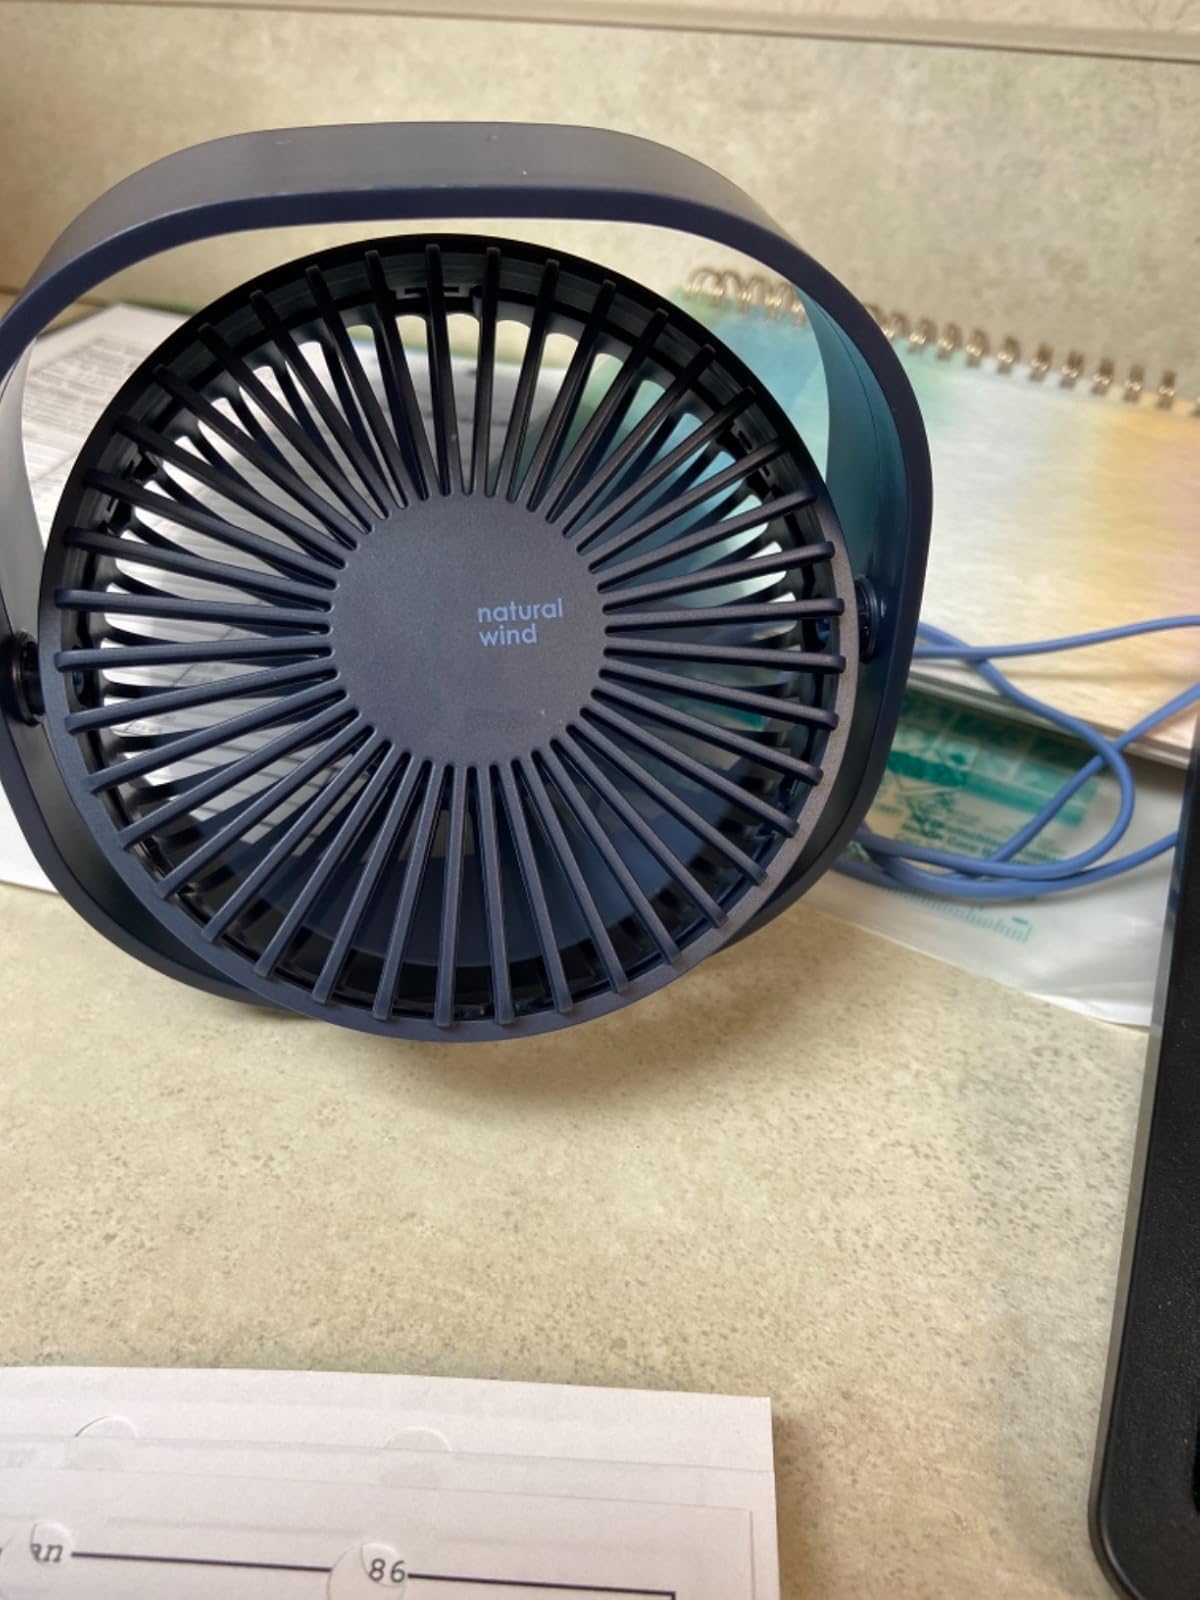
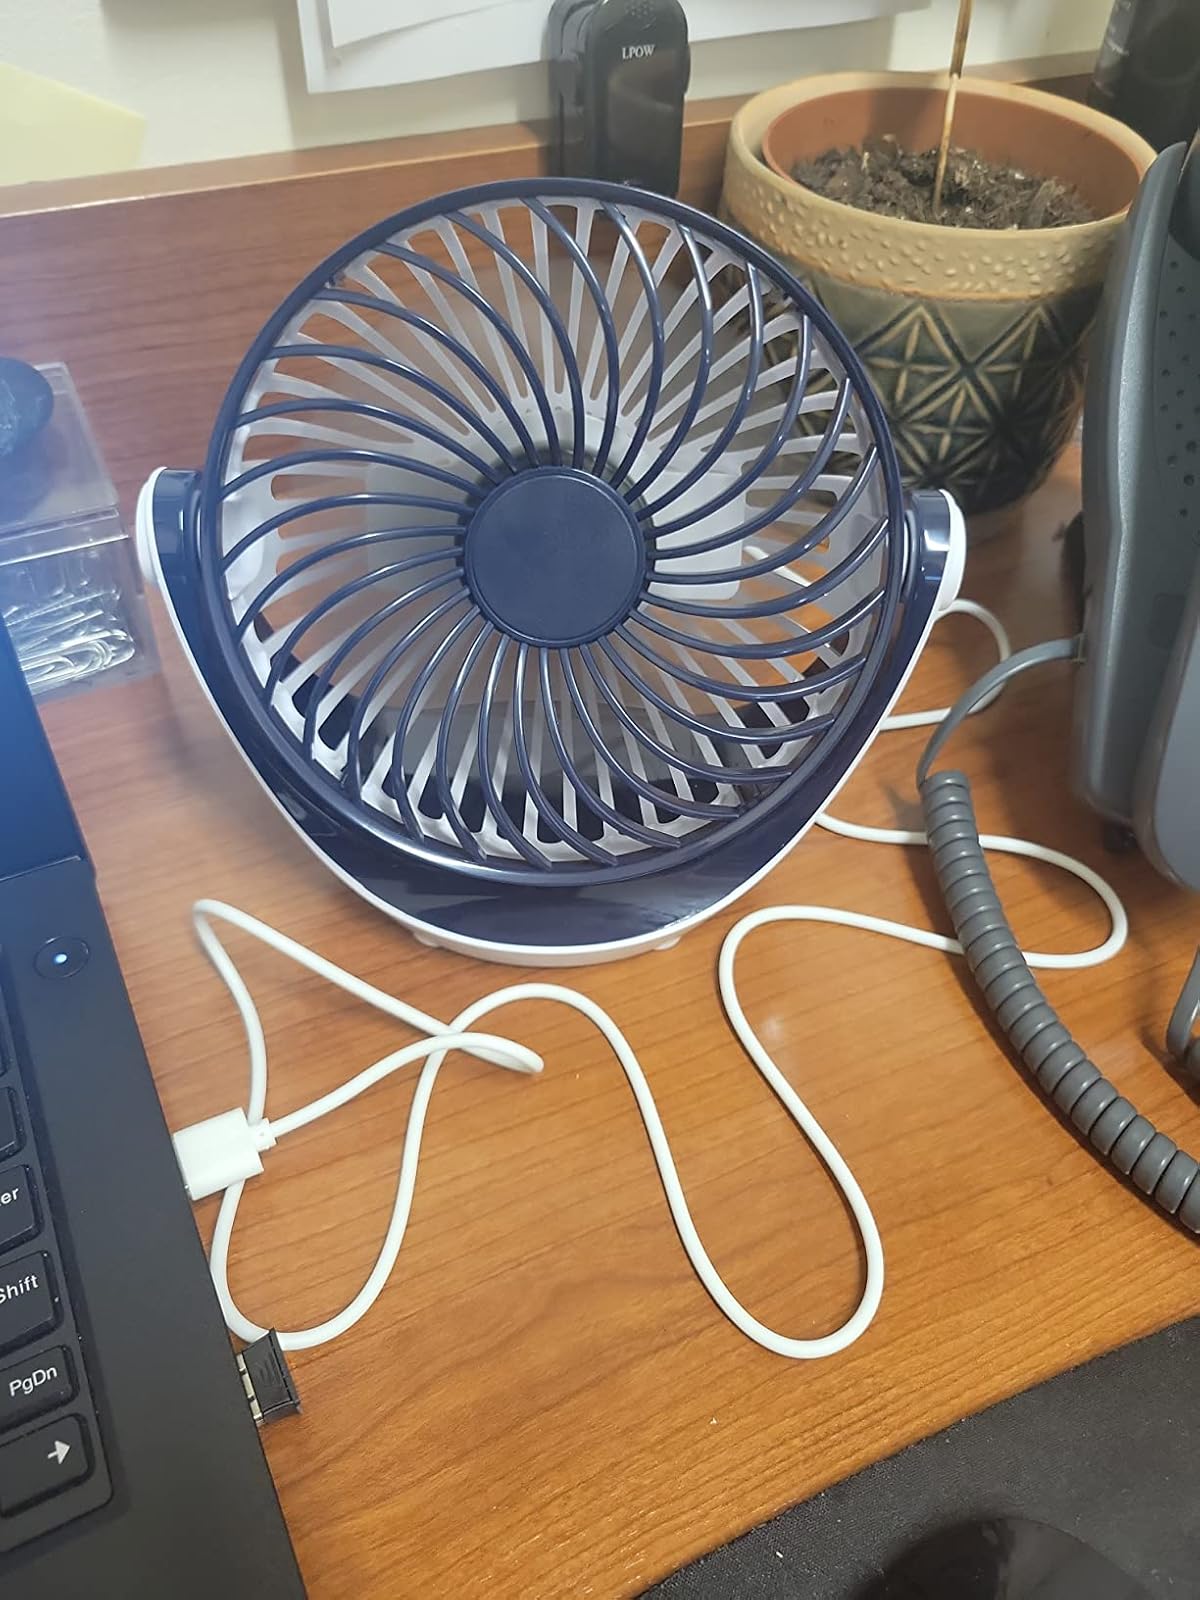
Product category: fan
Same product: no